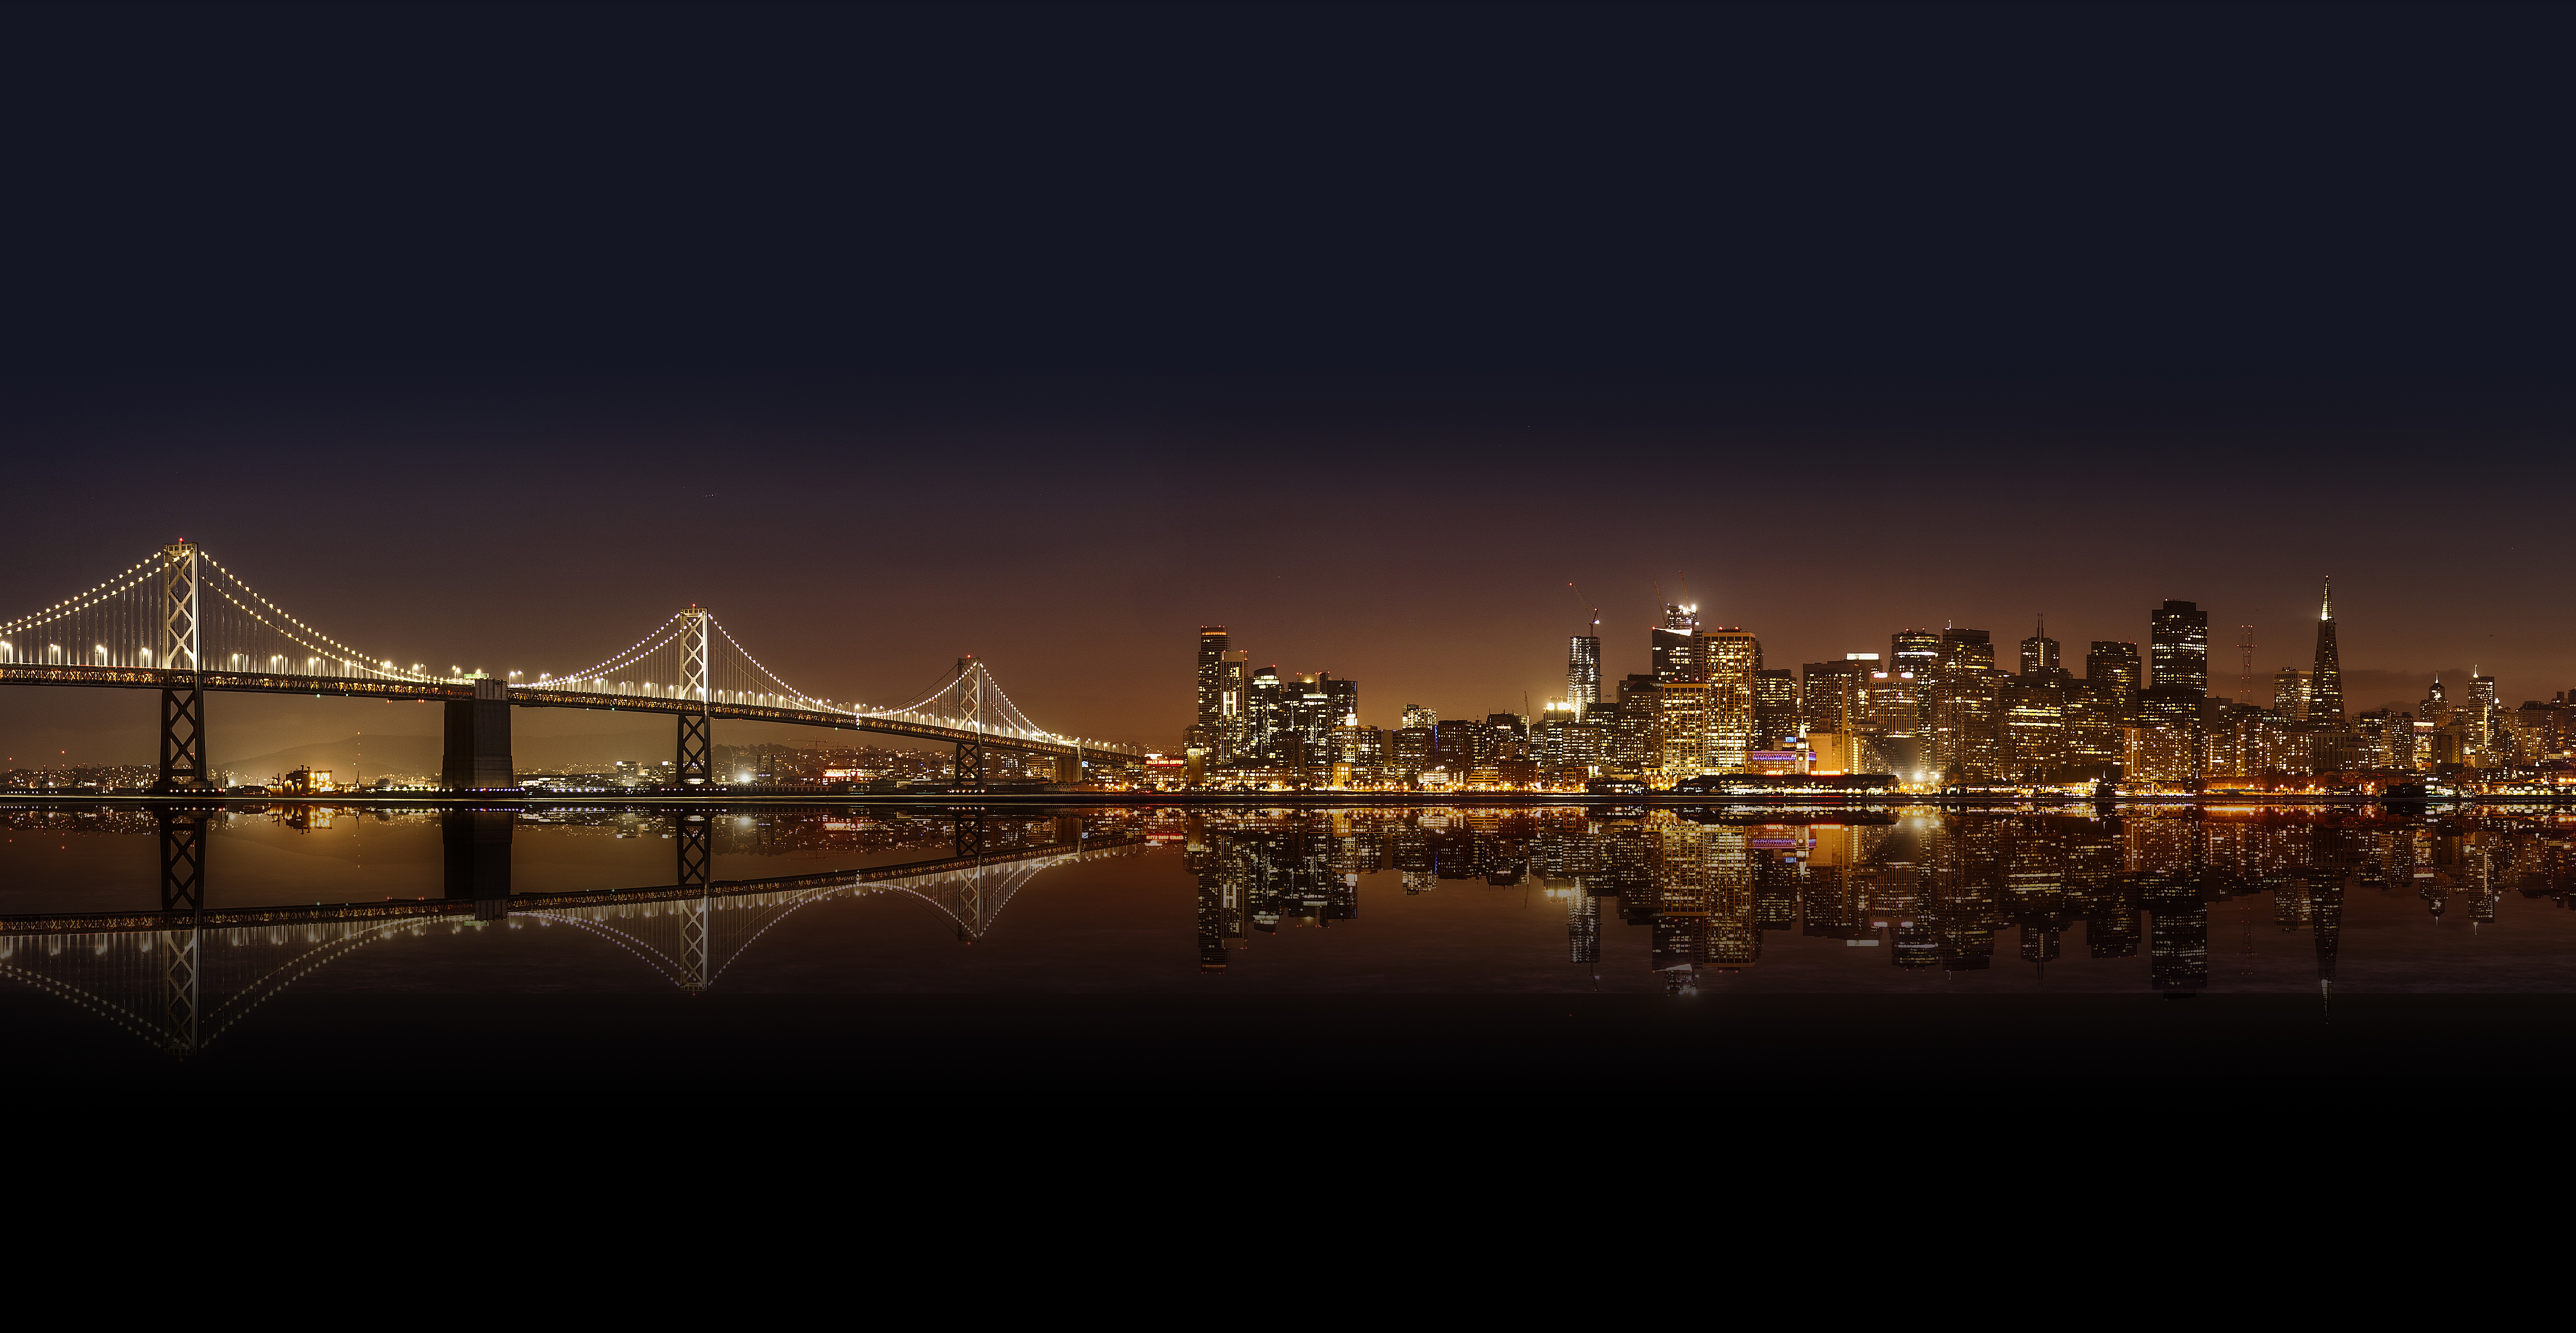
sea, water, horizon, architecture, sunset, bridge, skyline, night, dawn, city, skyscraper, urban, cityscape, panorama, downtown, suspension bridge, dusk, panoramic, evening, reflection, landmark, skyscrapers, buildings, city lights, metropolis, human settlement